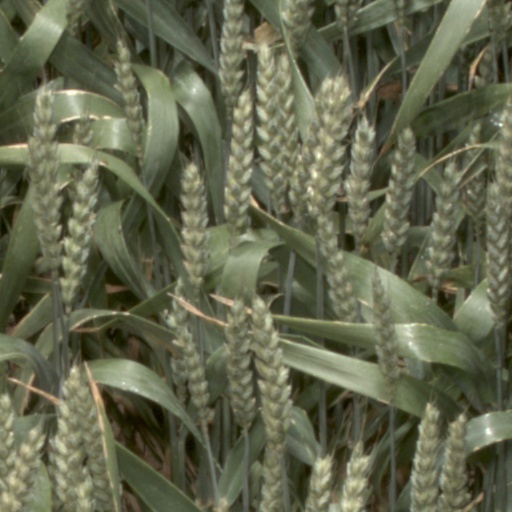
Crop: wheat